Whitworth Porter

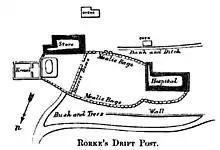
"Rorke's Drift Post", in "History of the Corps of Royal Engineers", vol. II

Porter published "Life in the Trenches before Sebastopol", London, 1856. It was followed by "A History of the Knights of Malta" (2 vols. London, 1858); which he revised for an edition in 1883, and also abridged. His major work of later life was "History of the Corps of Royal Engineers", which was published in two volumes in 1889. One of his last acts was to present the copyright of the work to the Corps. A continuation was added, through 11 volumes.